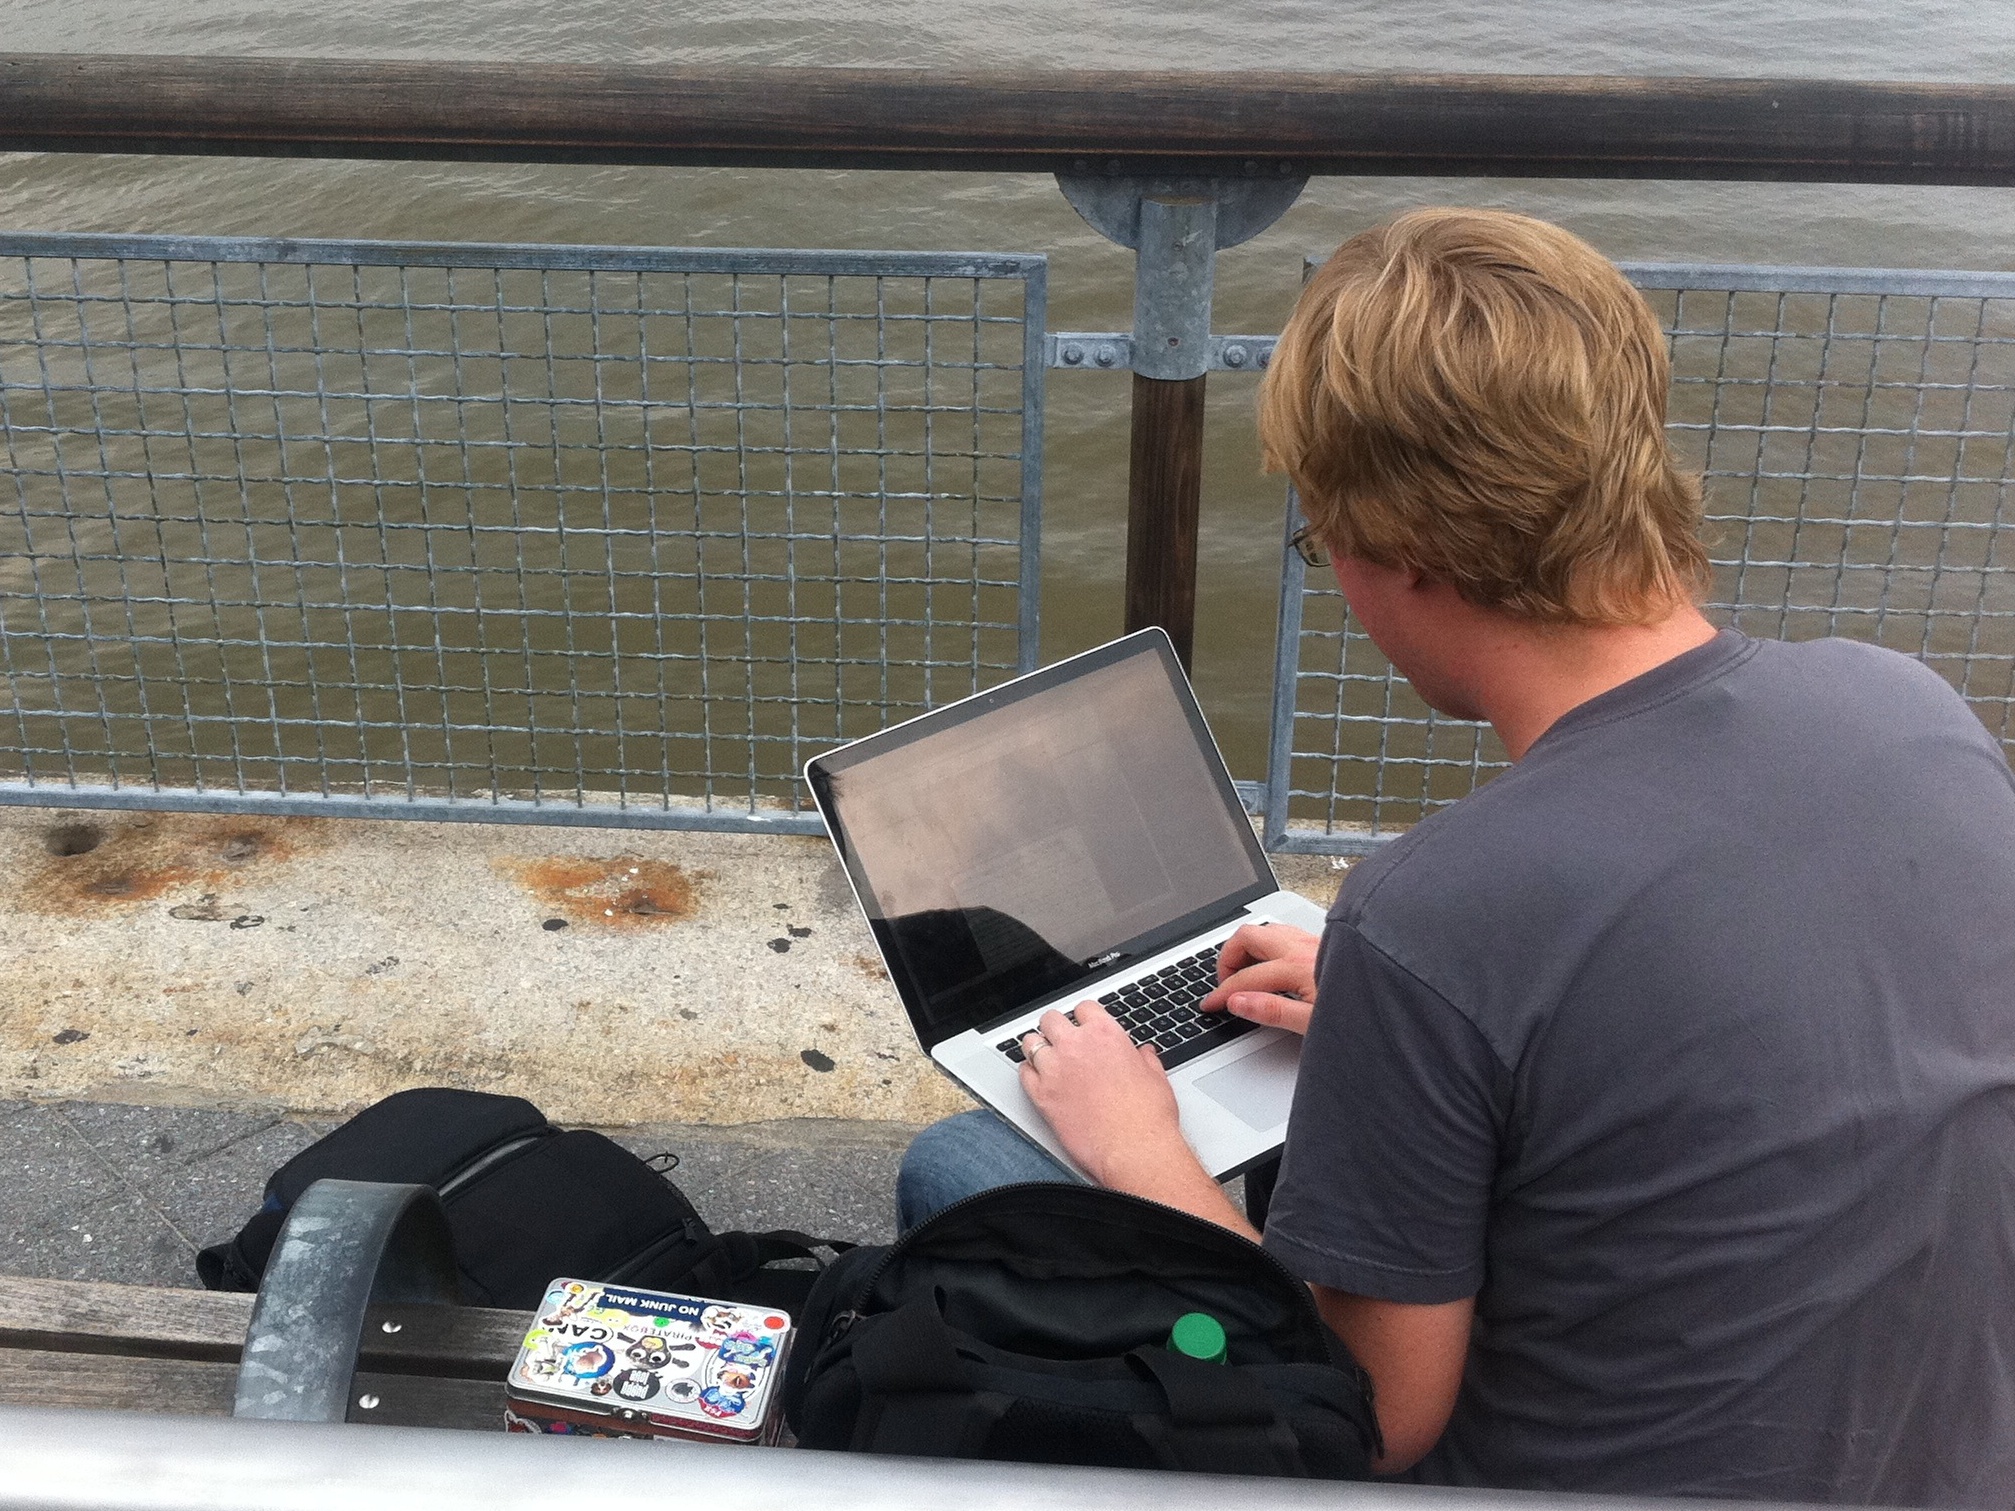
window, storybox, odyssey